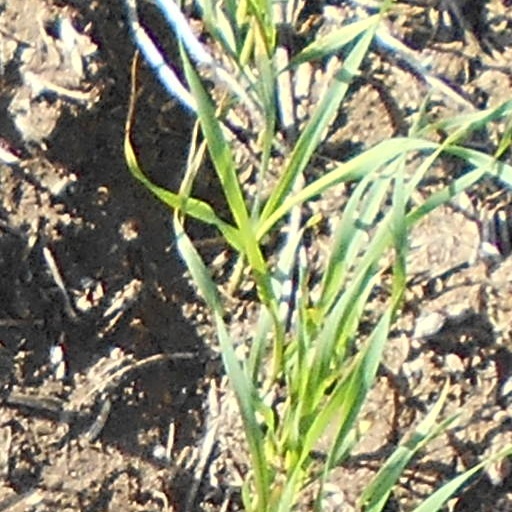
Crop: wheat